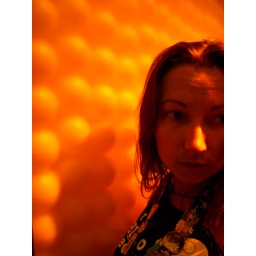
playing with photos in the ball walls at epcotit's in the journey to imagination circa 2007